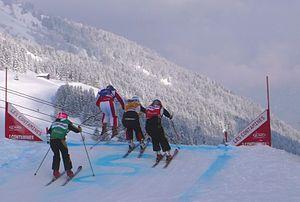
Coupe du Monde de Skicross aux Contamines-Montjoie
Le ski est un moyen de locomotion individuel de glisse pratiqué à l'aide de patins longs et étroits appelés skis, fixés aux pieds, et un ensemble de disciplines sportives essentiellement hivernales. Principalement connue par le ski sur neige, introduite dans les Alpes et les autres massifs européens à la fin du XIXᵉ siècle, cette pratique du ski sur neige naturelle est évidemment dépendante de la présence, de la résistance et de l'épaisseur du manteau neigeux, ce qui limite l'activité aux régions montagneuses ou nordiques, ainsi qu'à la saison hivernale.
Le ski cross ou skicross, est une discipline sportive du ski acrobatique.
Le ski acrobatique ou ski freestyle est une forme de ski qui comprend six disciplines dont les cinq
Marion Josserand, née le 6 octobre 1986 à Saint-Martin-d'Hères, est une skieuse acrobatique française, licenciée à Chamrousse. Elle est spécialiste du skicross, et a notamment remporté une épreuve en Coupe du monde le 5 janvier 2009 à St. Johann in Tirol en ski cross. Elle avait fait ses débuts en coupe du monde le 10 janvier 2007 à Flaine où elle avait pris la 9ᵉ place. Lors de la saison 2008, elle avait lourdement chuté, se blessant à l'épaule lors d'une compétition à Tignes la privant de toute compétition durant une année.